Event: Nepal Earthquake
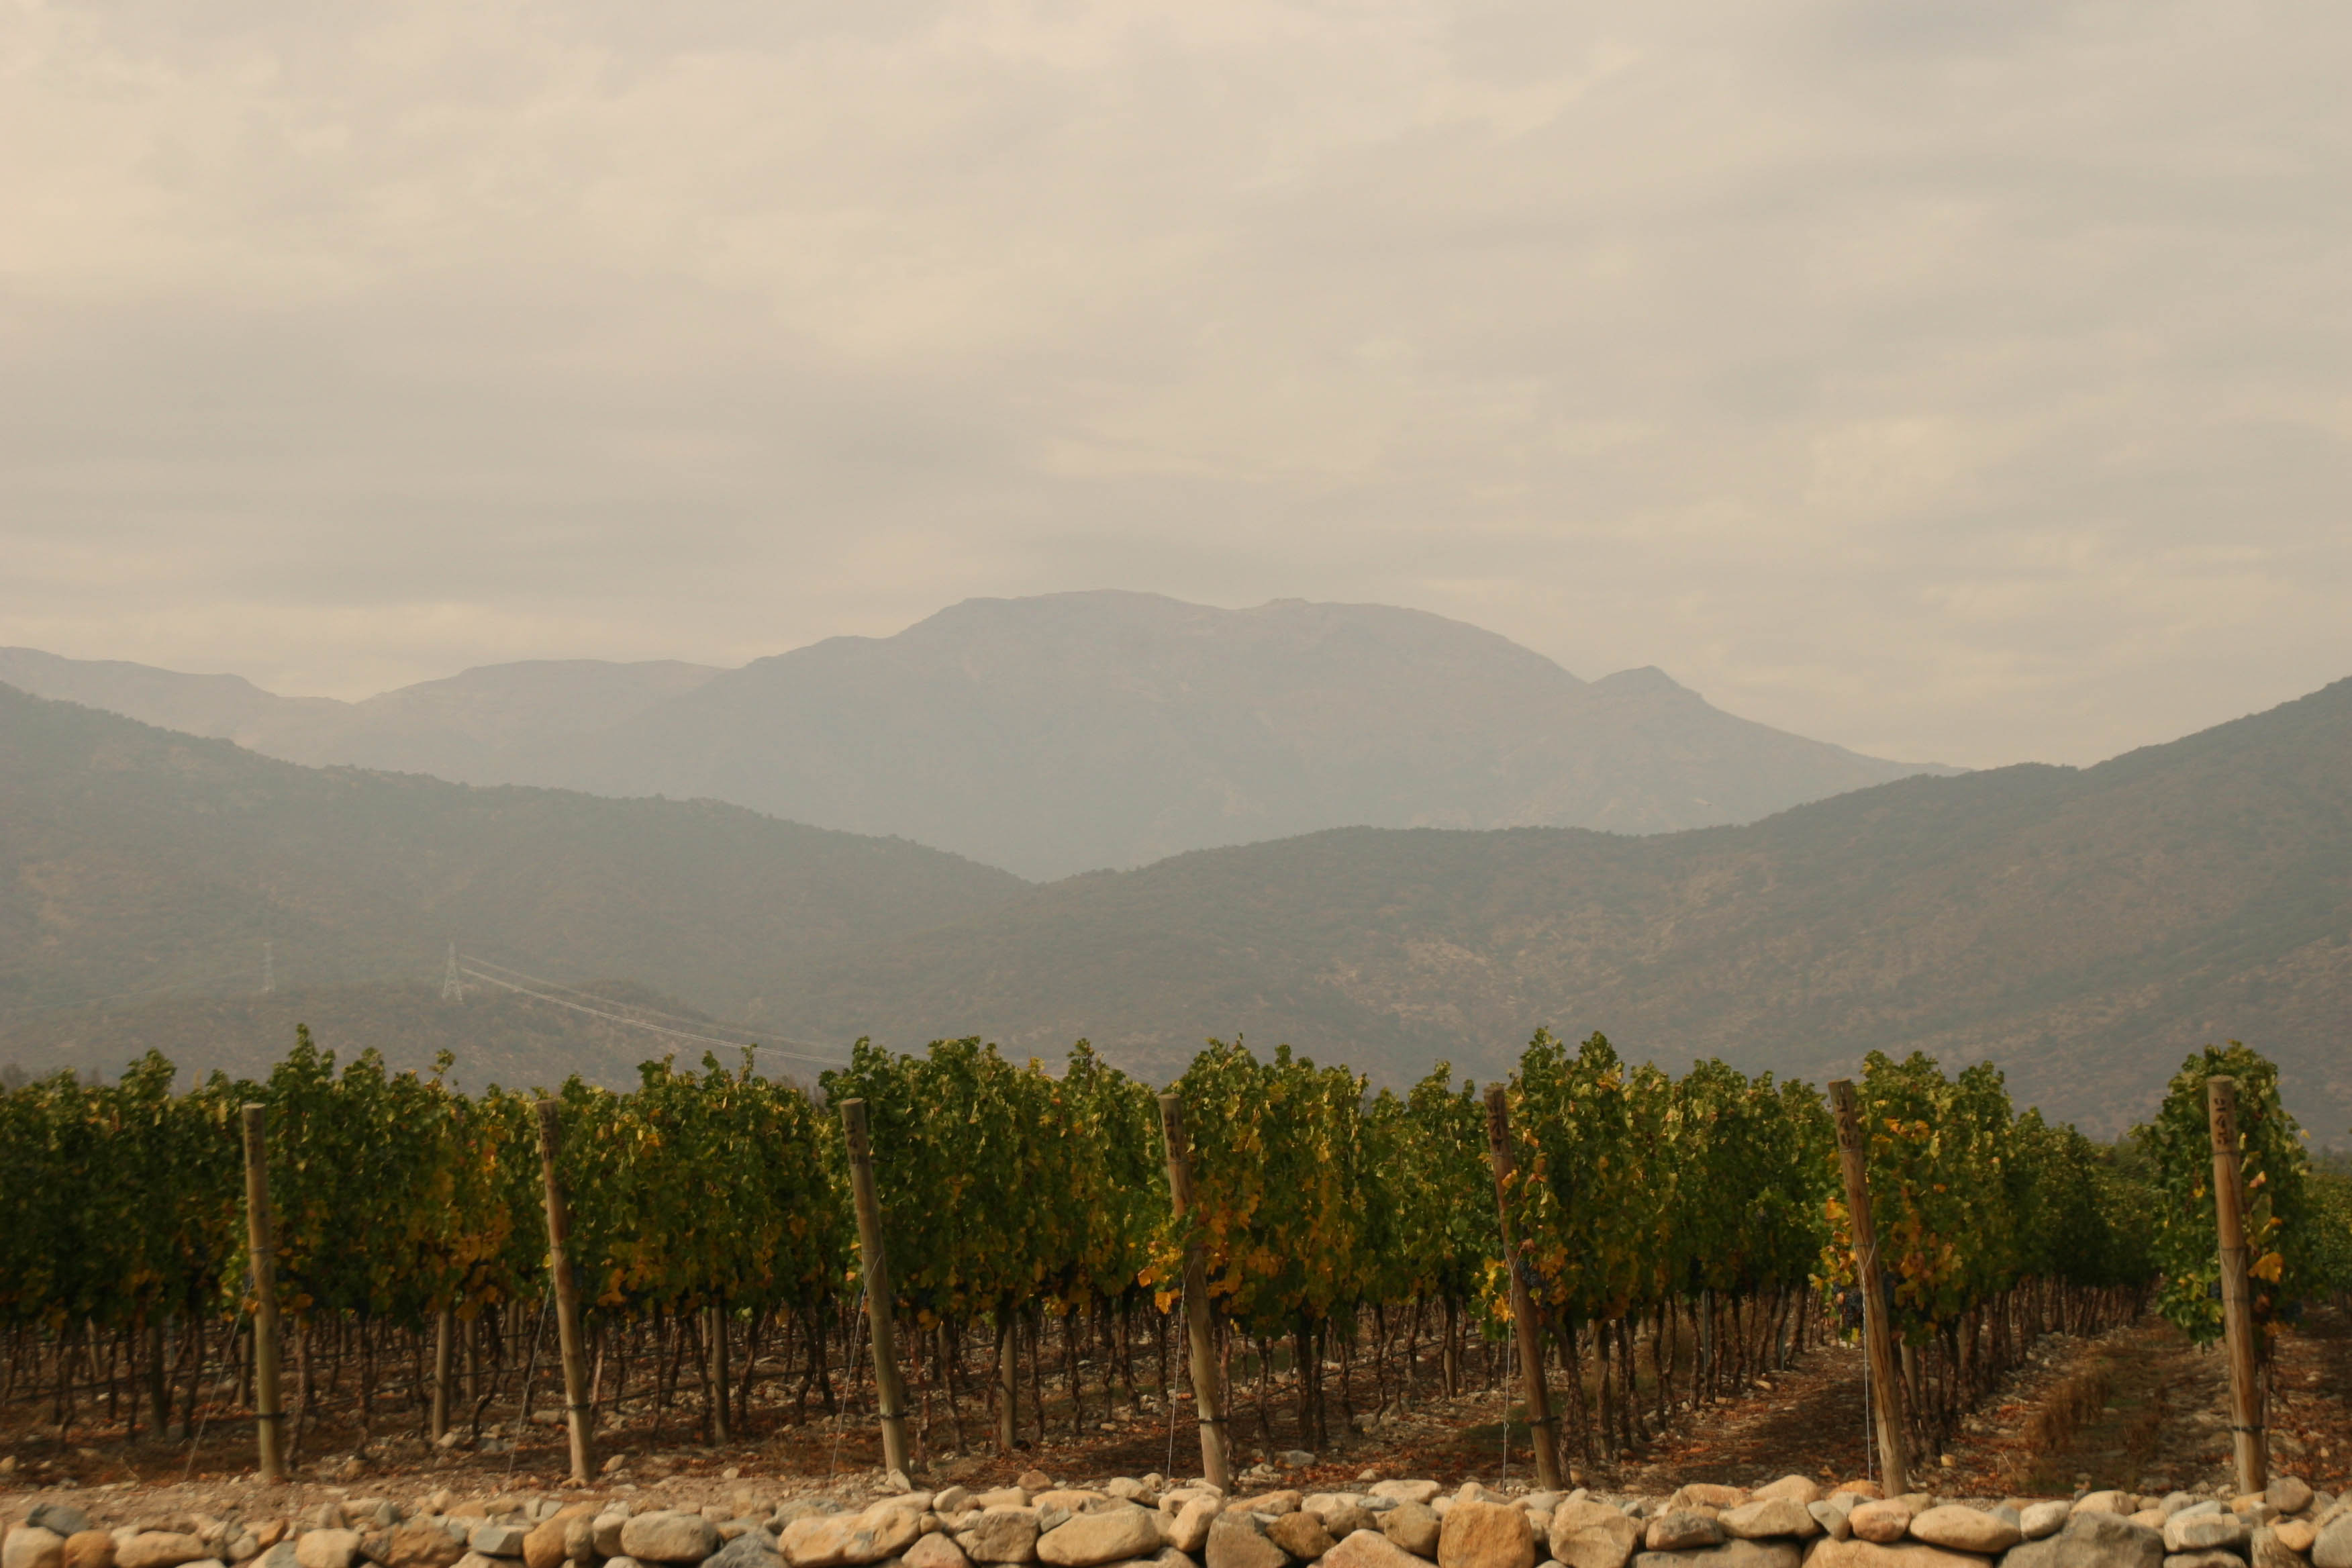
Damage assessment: no_damage